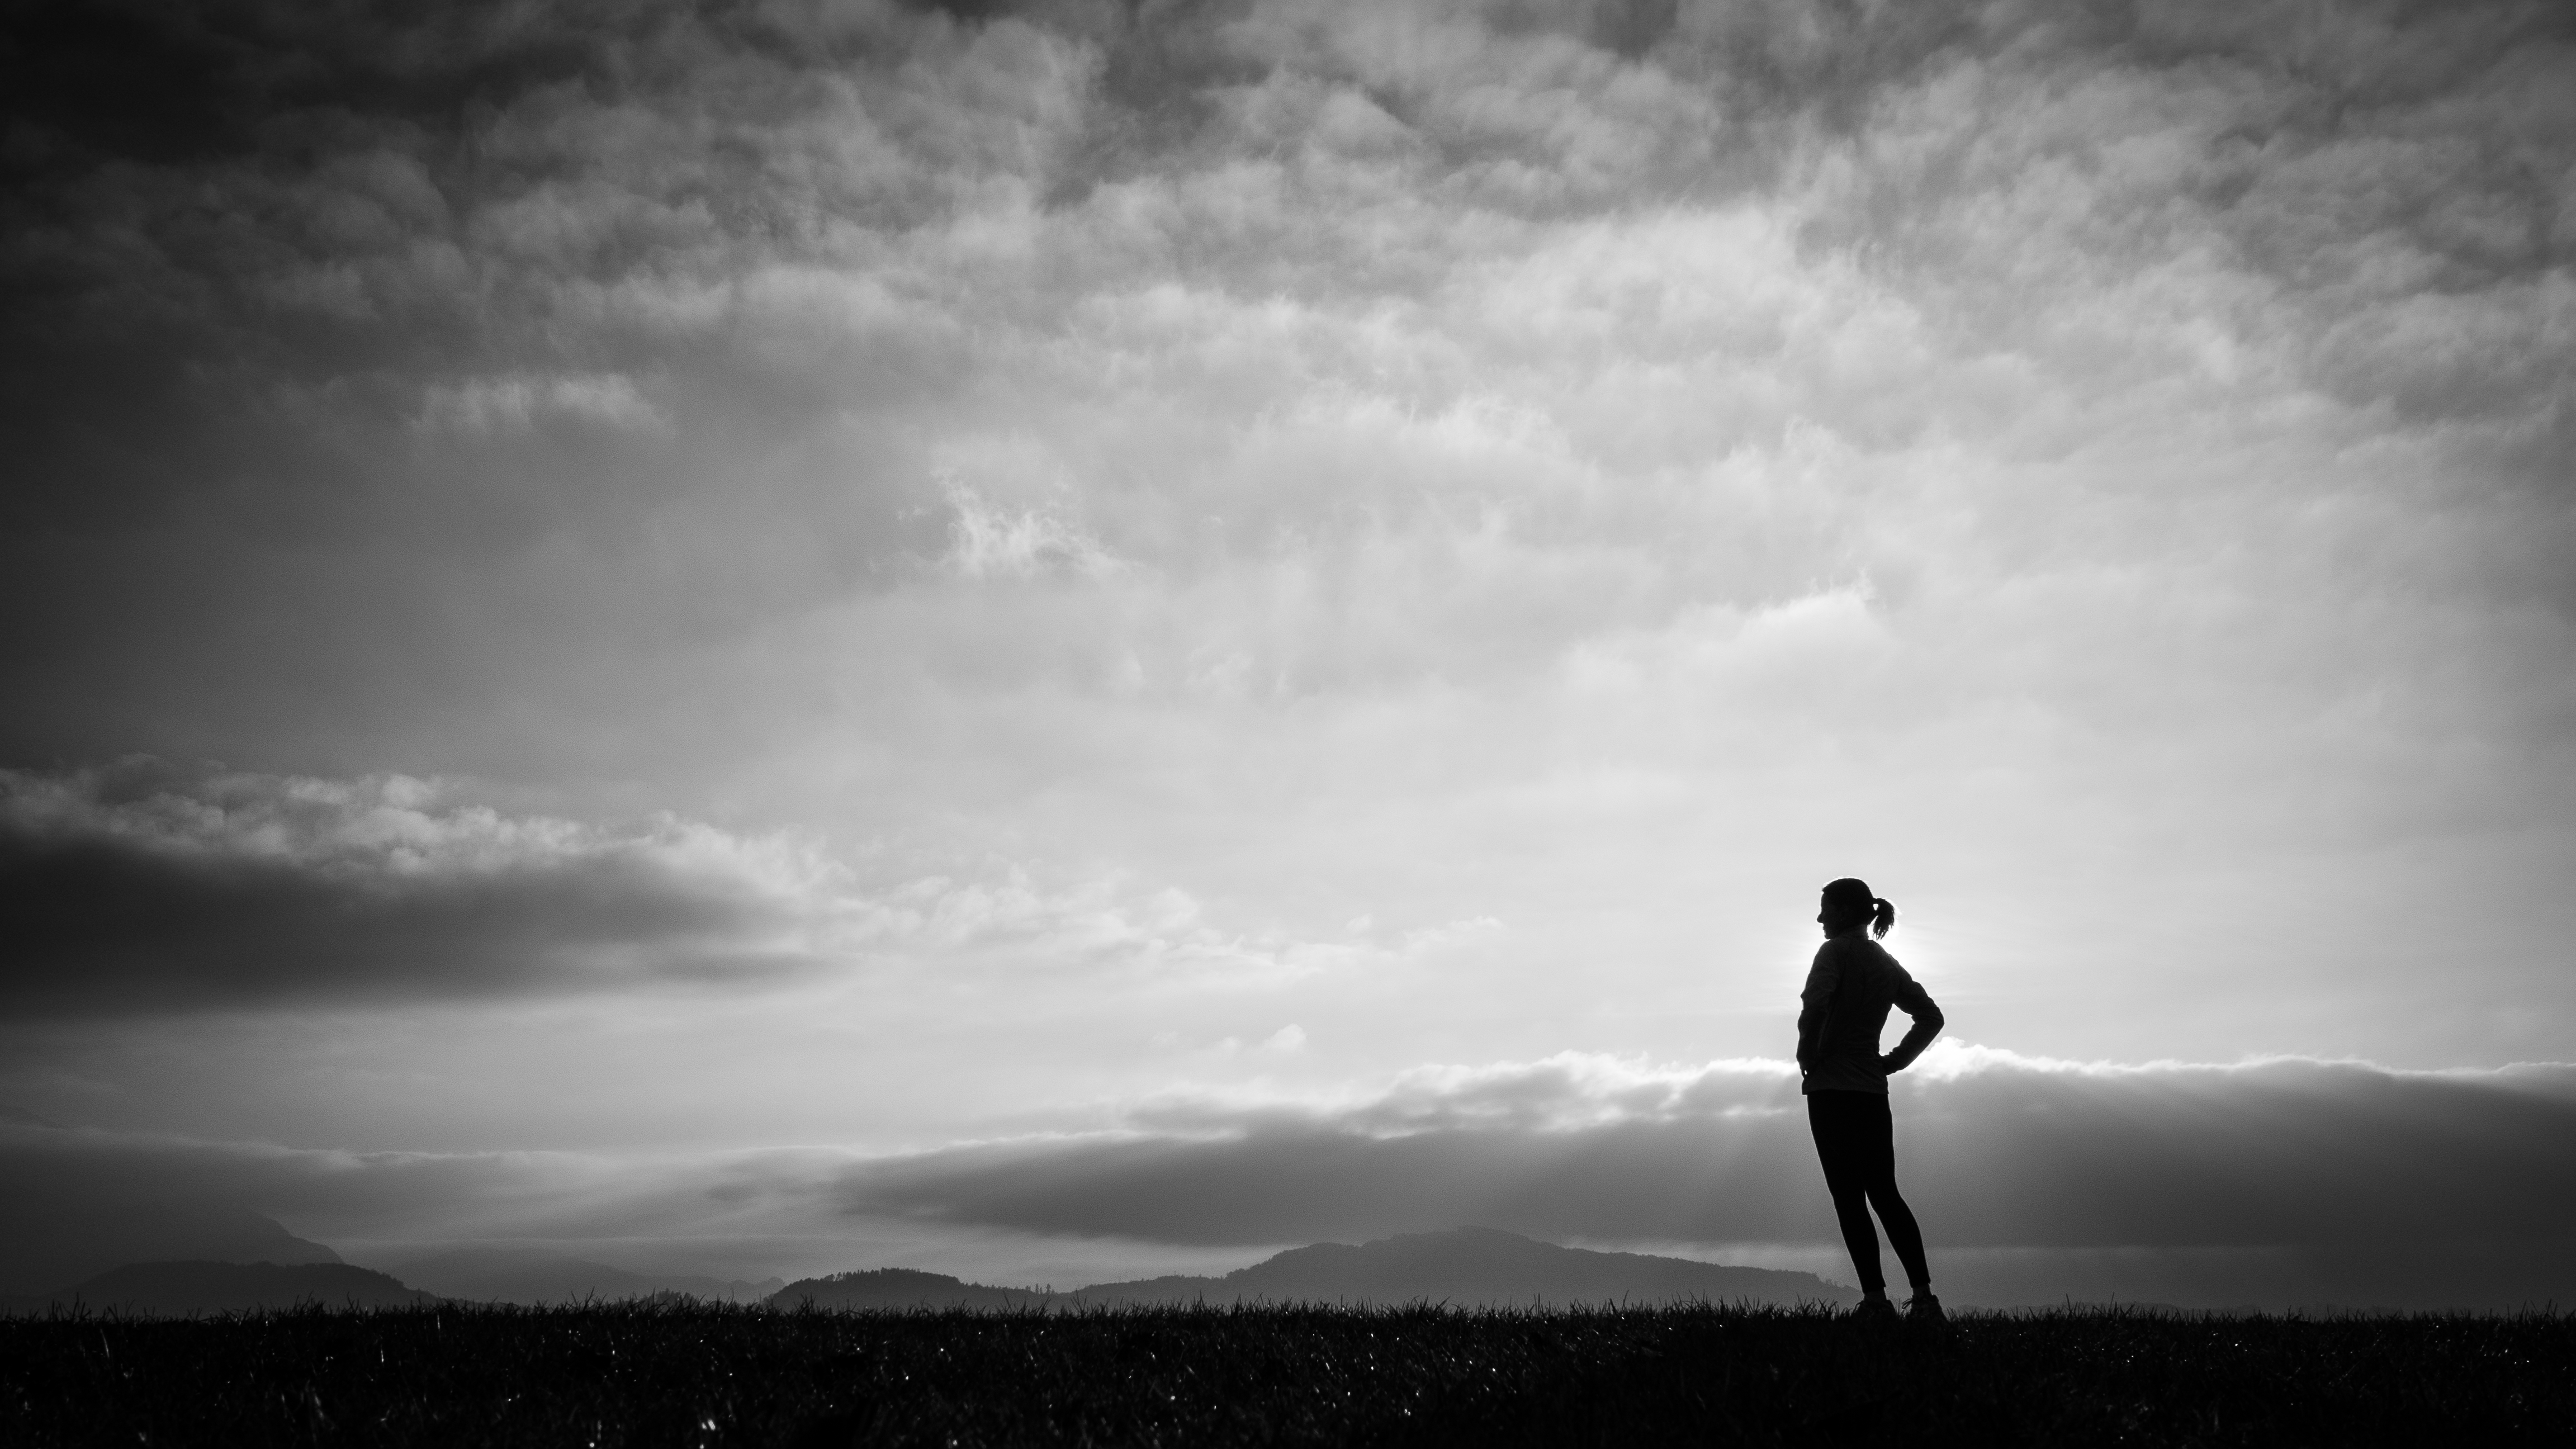
sea, horizon, cloud, black and white, sky, white, street, photography, sunlight, atmosphere, weather, darkness, black, monochrome, streetphotography, flickr, thomas, olympus, omd, fuji, leica, monochrom, leuthard, hcb, thomasleuthard, meteorological phenomenon, monochrome photography, atmospheric phenomenon